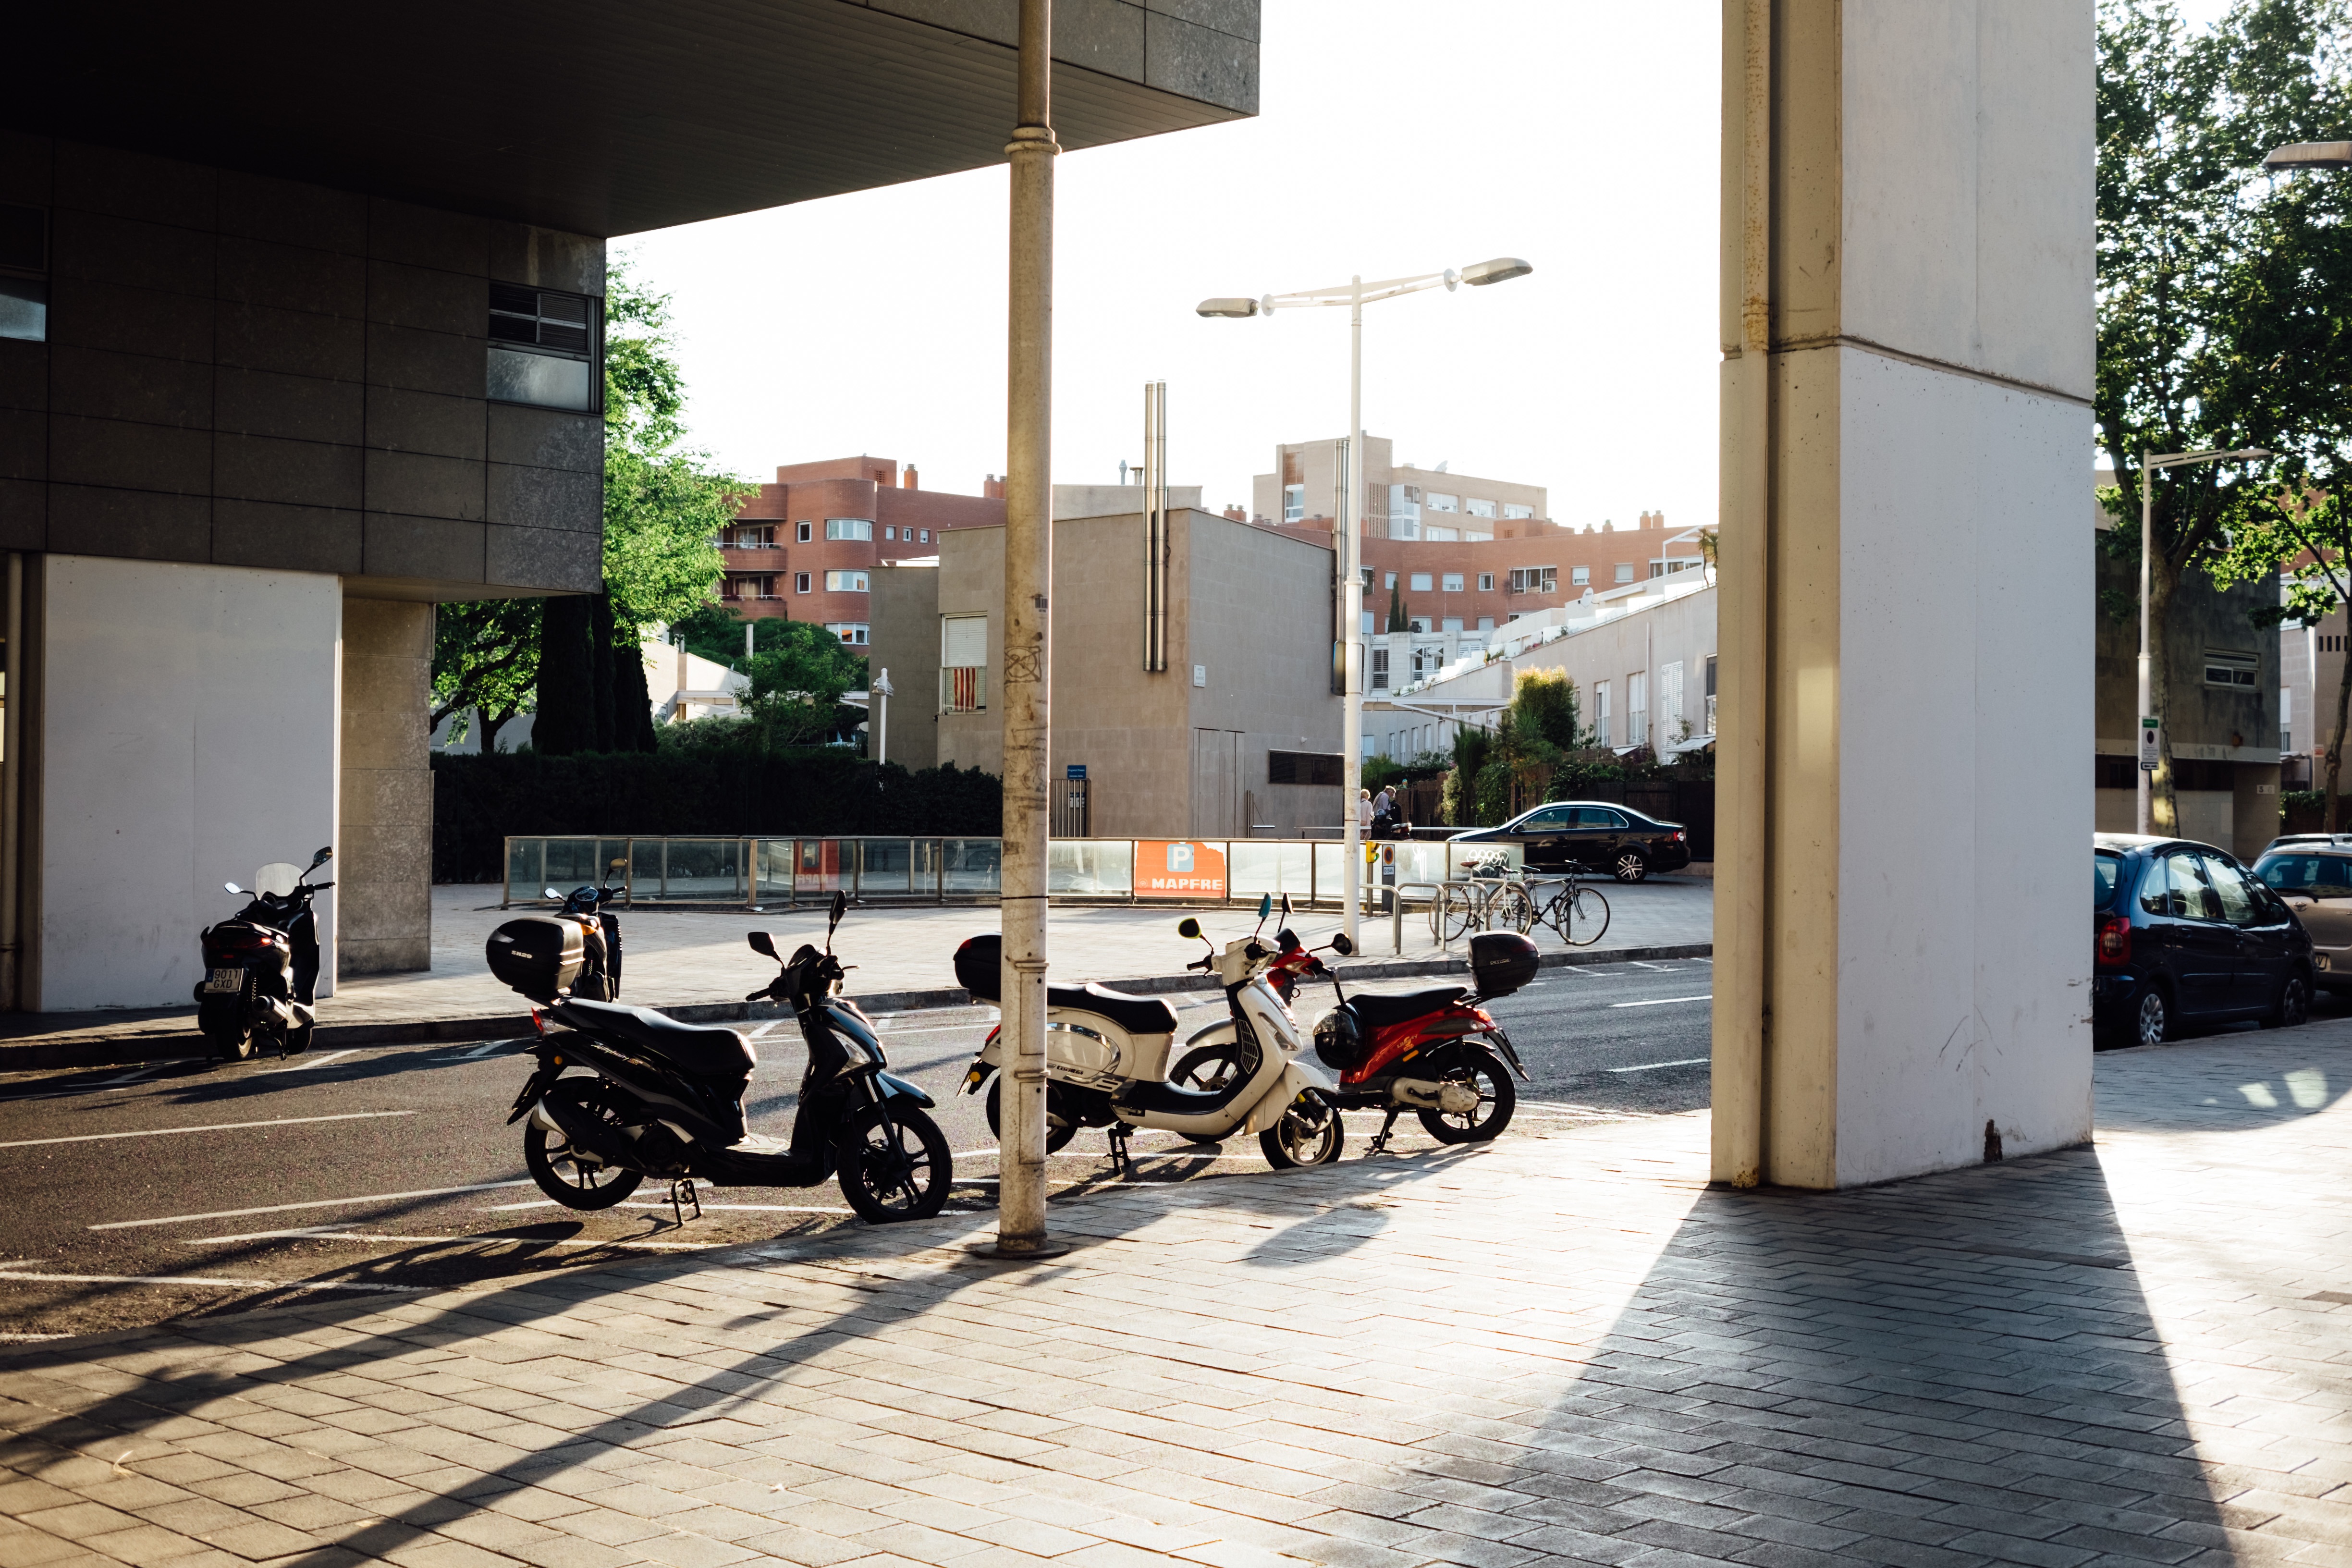
street, city, vehicle, urban area